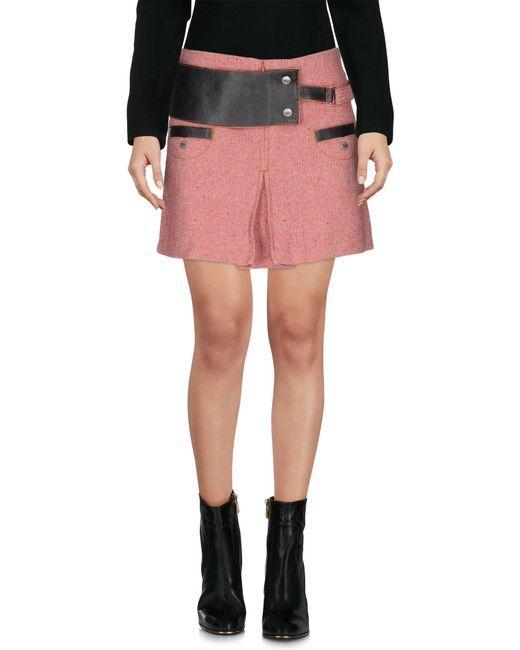
Damen schwarze Stiefeletten Stiefel lässig